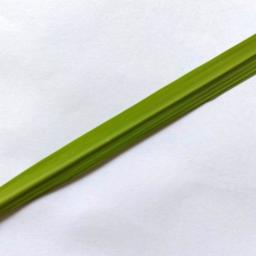
Label: Rice___Healthy